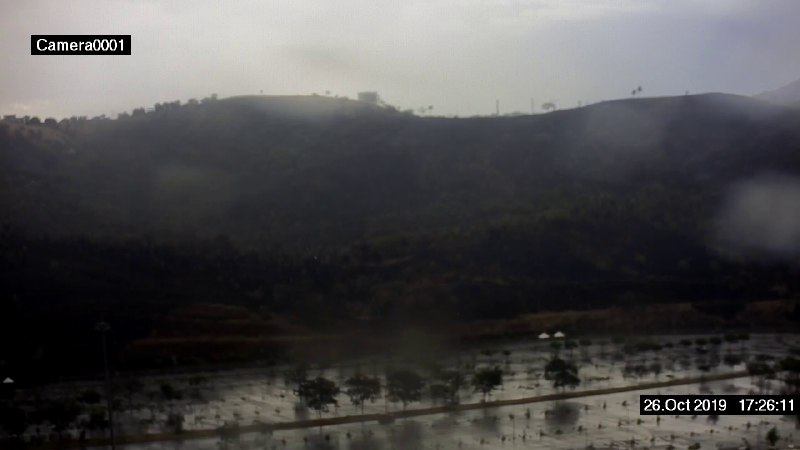
Fire: no
Smoke: no